Cinema of Serbia

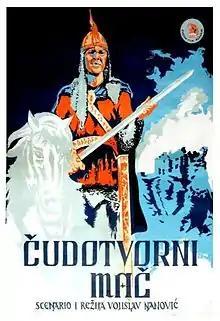
Poster for "The Magic Sword" (1950), adventure/fantasy movie which was based on the Serbian fairy tale The Nine Peahens and the Golden Apples

Owners of pubs rented space for traveling cinema operators from abroad and soon began producing their own productions. Serbian cinema pioneers include Svetozar Botorić, the Savić brothers, the Cvetković brothers and Đoka Bogdanović. Botorić owned the cinema named Paris in the center of Belgrade. He hired camera operators from France and produced around 20 short documentaries. He went on to make films during the Balkan wars. Other notable films from this period include "The Coronation of King Peter I" shot in 1904.